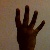
The image shows a hand gesture representing the number 4 in Indian Sign Language.